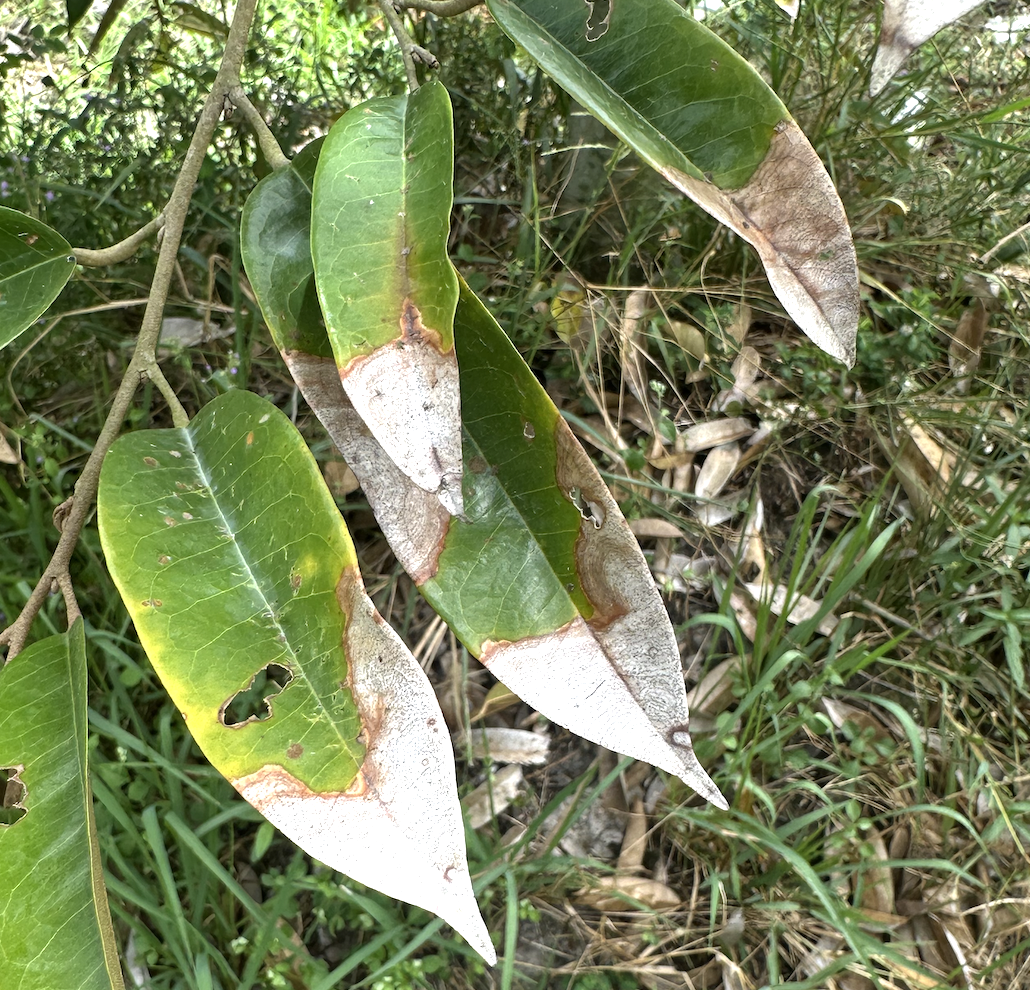
Label: anthracnose_disease